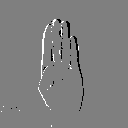
ASL letter: b